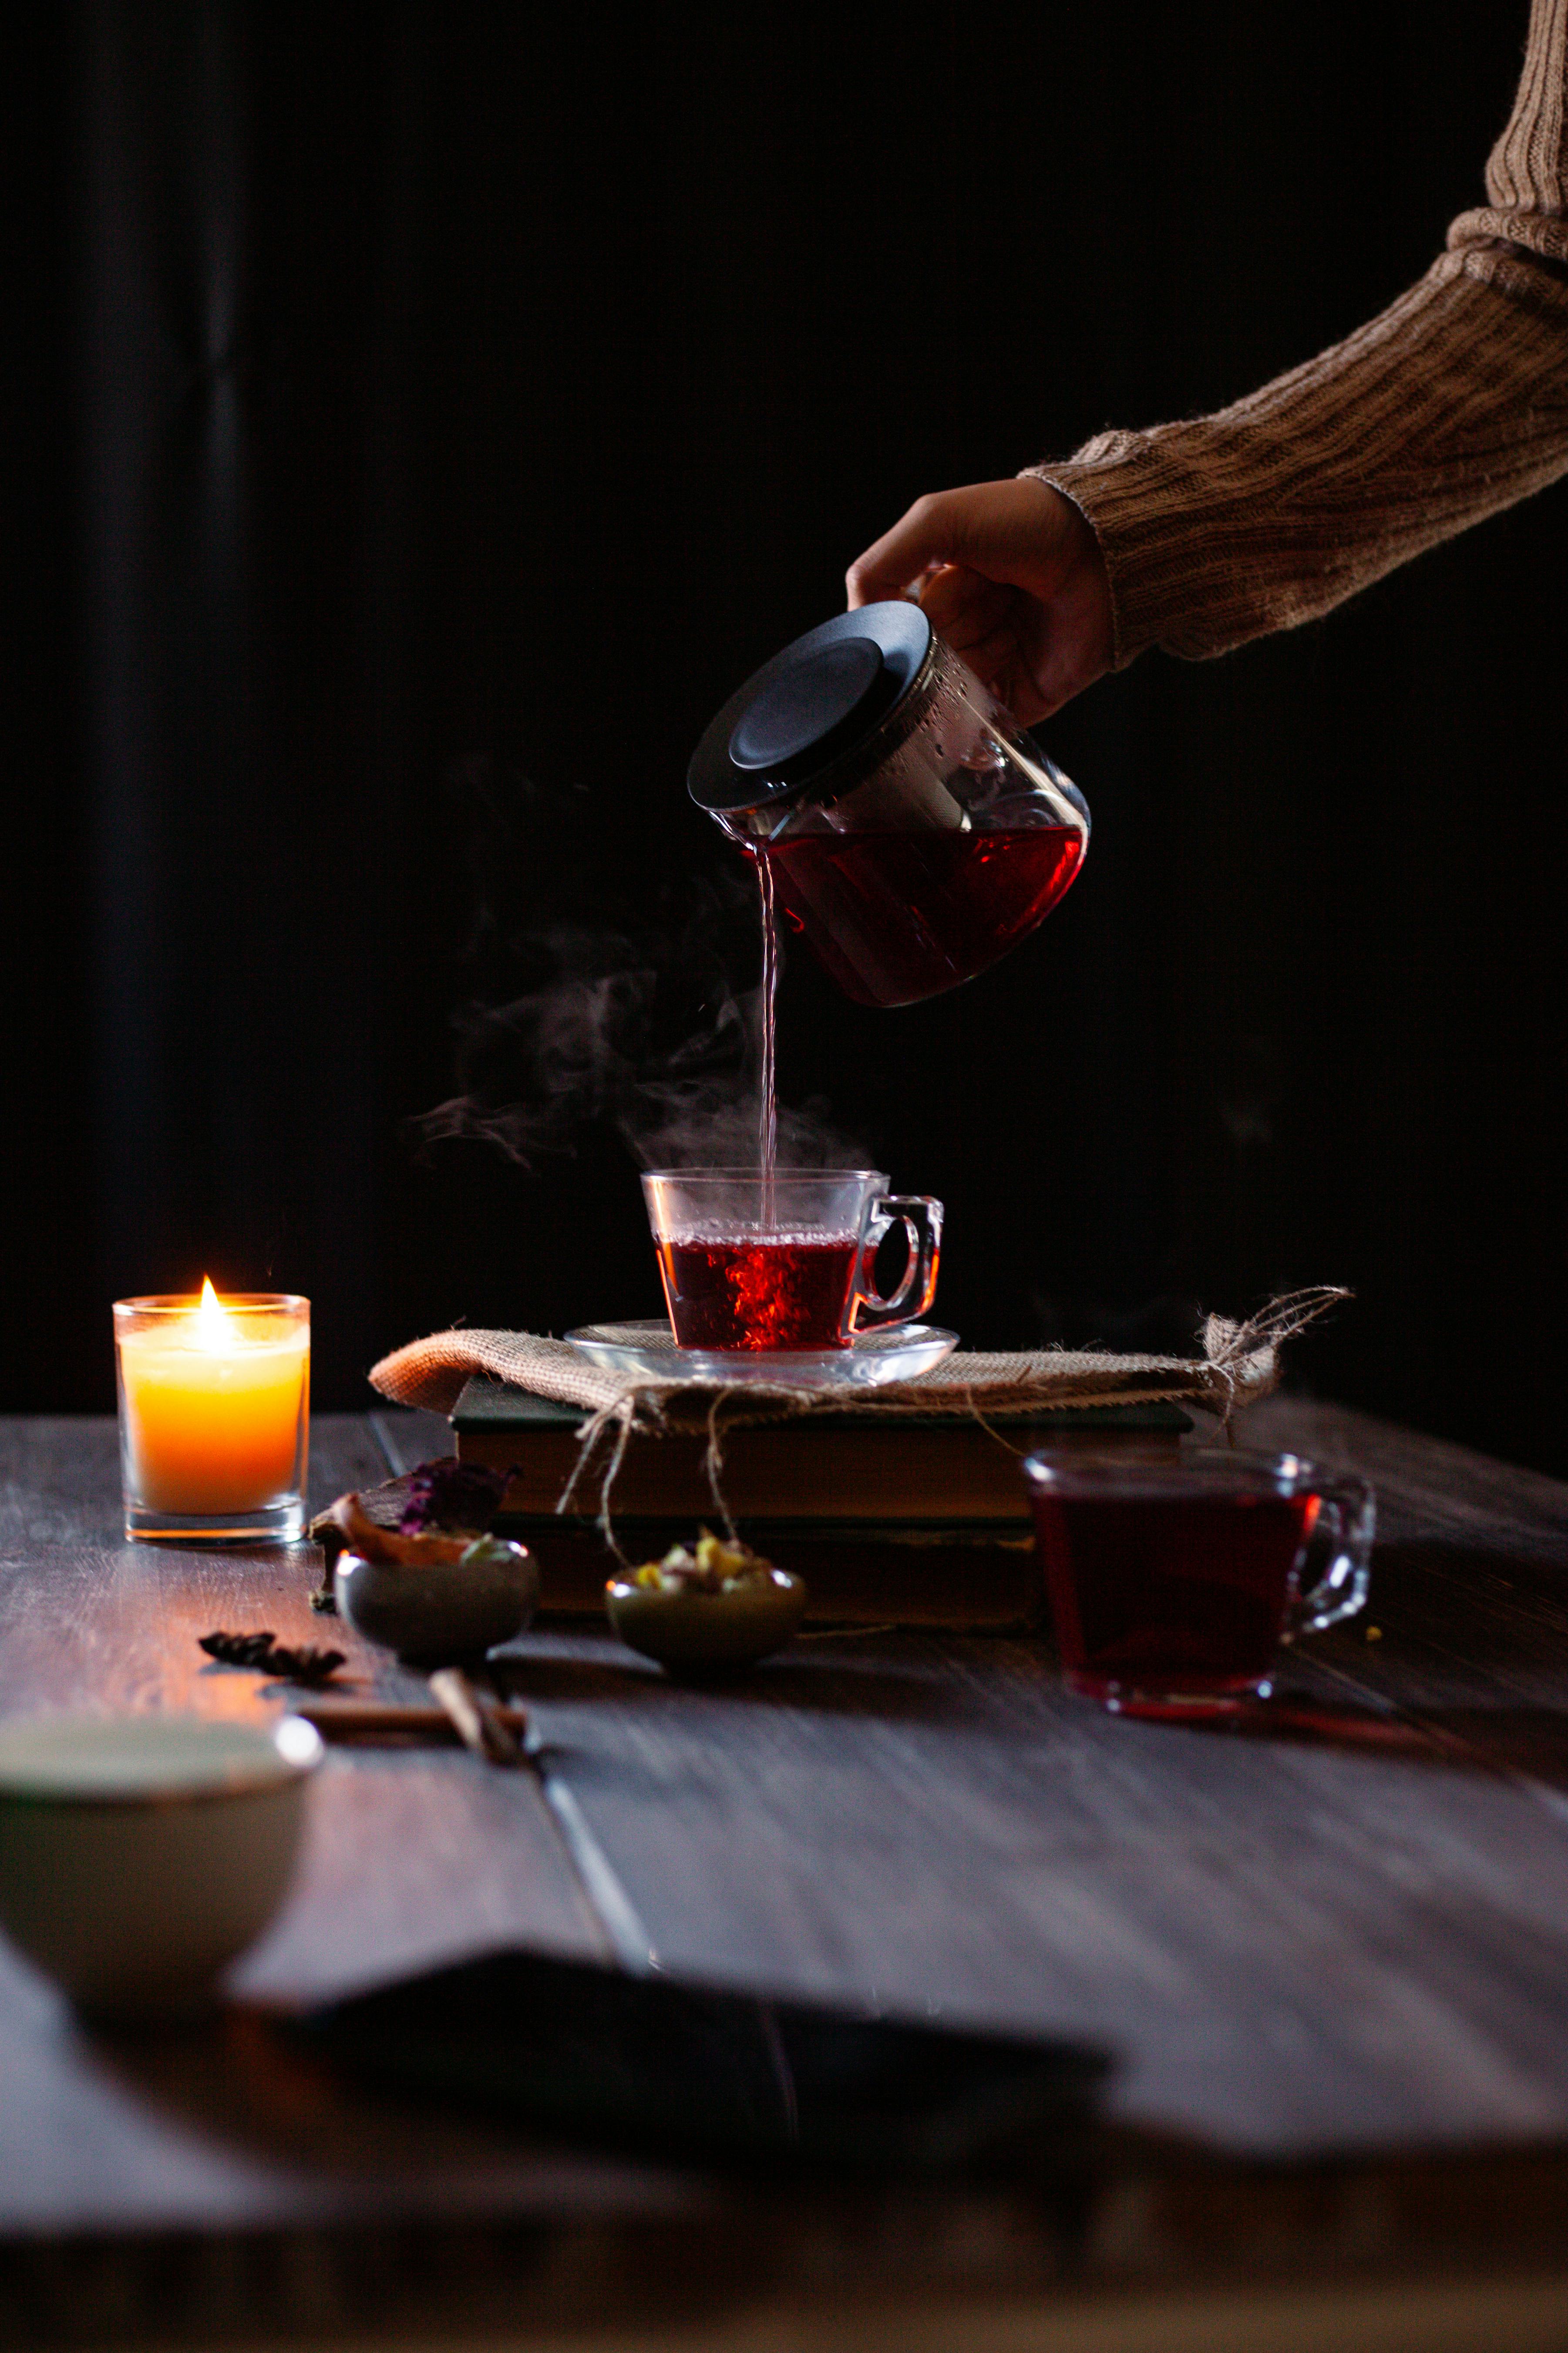
art, tableware, table, drinkware, stemware, candle, barware, drink, alcoholic beverage, champagne stemware, glass, classic cocktail, entertainment, event, serveware, wine, campari, wrist, distilled beverage, alcohol, cocktail, wine glass, performing arts, still life photography, darkness, wood, nail, aperitif, liqueur, still life, human leg, desk, competition, fruit, Snifter